Battle of Midtskogen

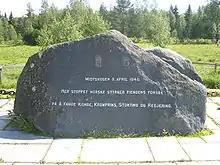
Memorial stone to commemorate the battle. "Here Norwegian forces stopped the enemy′s attempt at capturing the King, Crown Prince, Storting and Government".

The casualties on both sides were relatively light. The Germans suffered five men killed in action and an unknown number of wounded. One of the German fatalities was their military attaché "Hauptmann" Eberhard Spiller. Norwegian losses were three men wounded in action, with at least one being severely wounded.